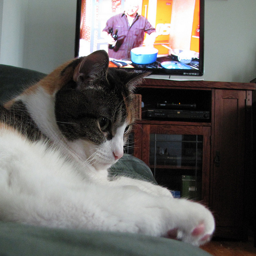
A grey and white cat laying on a bed with a television in the background.
A cat sitting next to a tv turned on.
A cat lounges on a sofa in front of the television.
A cat on a chair near a flat screen television.
A close up of a cat on a bed with a television on in the background.